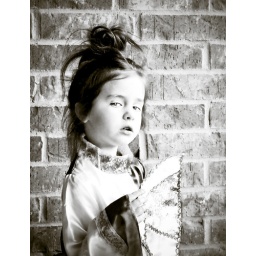
3rd January photo in 2010 photo challenge. Topic: Resolutions. Maura was running around the house in her halloween costume playing &amp;quot;queen&amp;quot;.